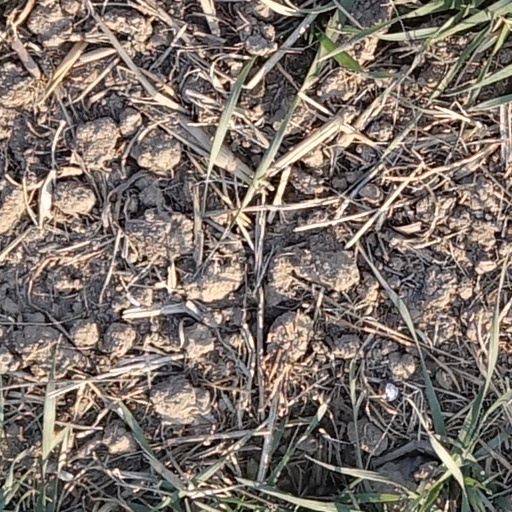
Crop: wheat